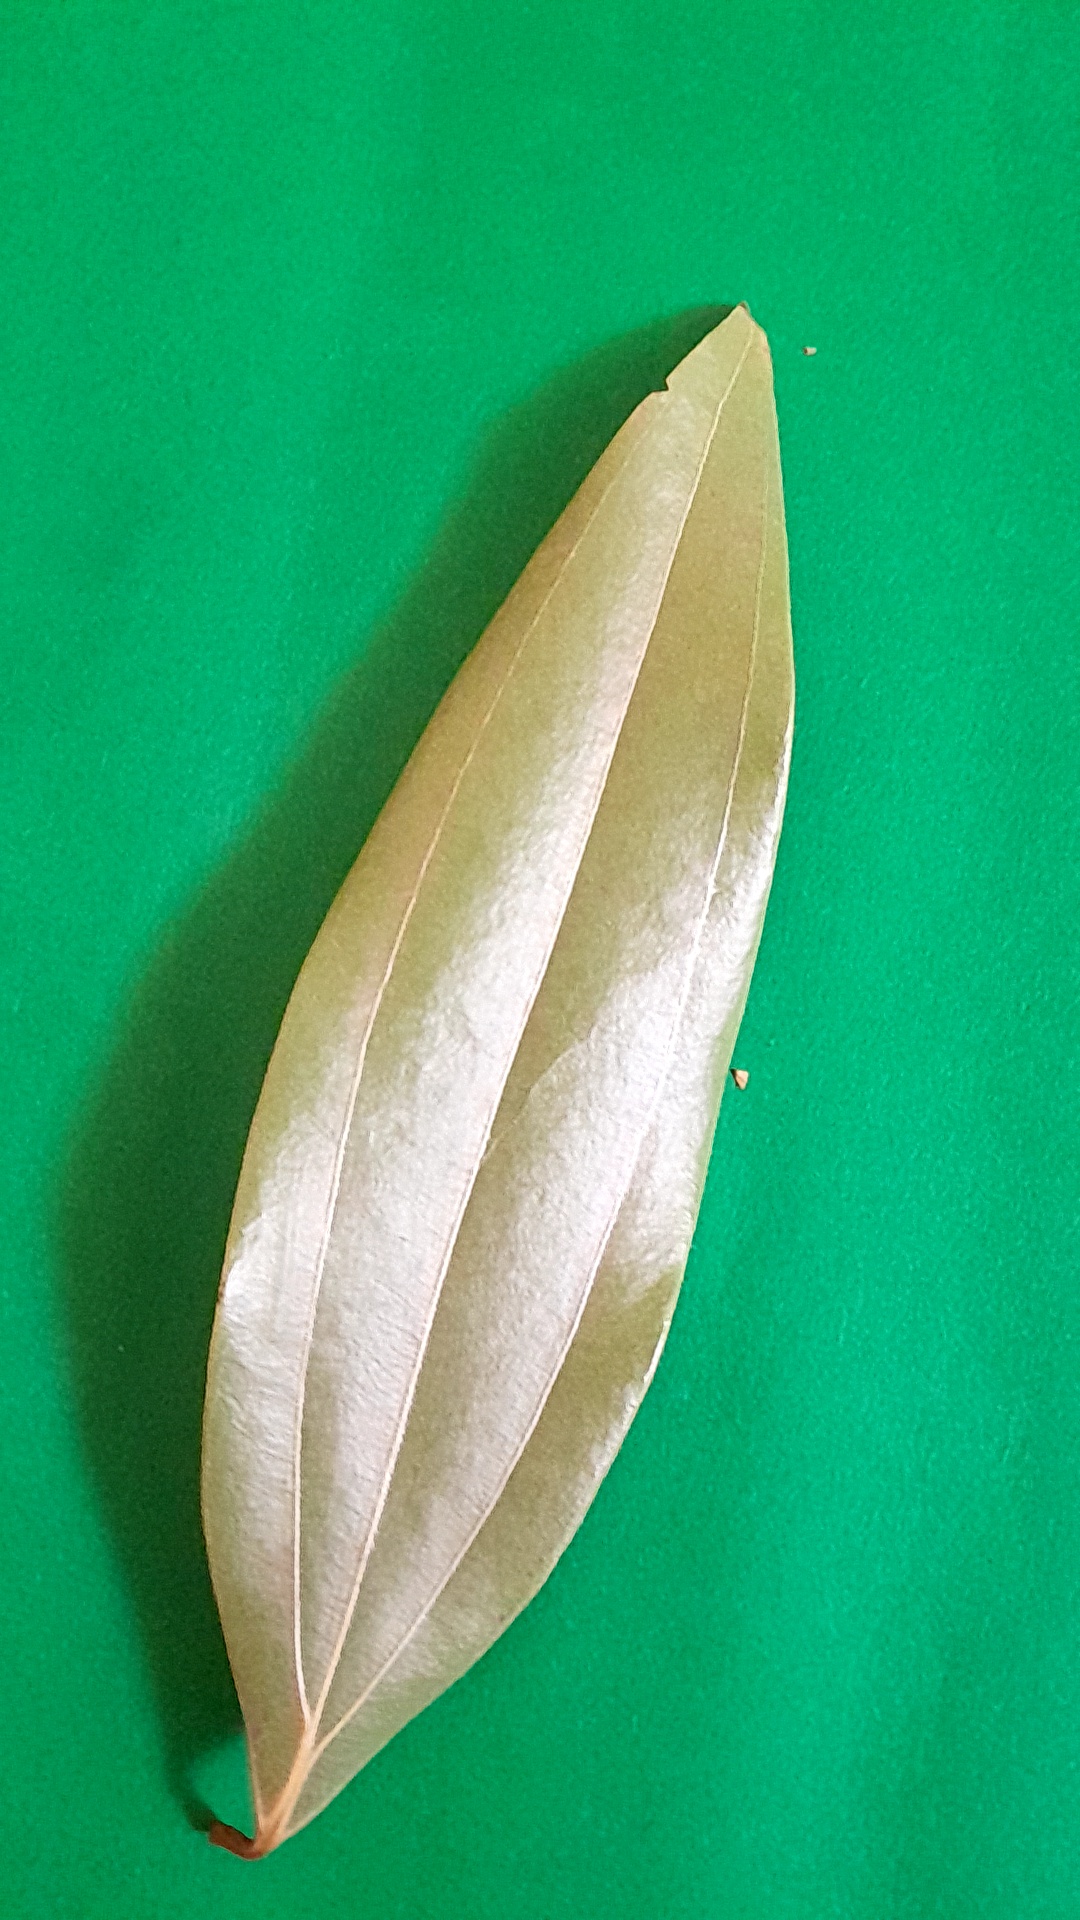
Label: Dry Leaf